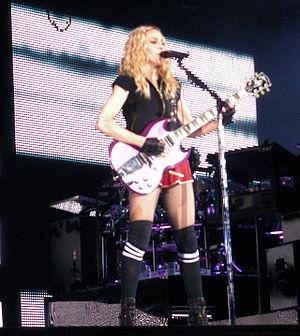
Madonna est le titre du premier album de l'artiste américaine Madonna sorti le 27 juillet 1983 sous le label Sire Records. Il est ré-édité en 1985 sur le marché européen et renommé Madonna – The First Album. Tout commence en 1982, alors qu'elle commence à se lancer dans une carrière de chanteuse à New York, elle rencontre Seymour Stein, le président de Sire, qui lui fait signer un contrat après l'écoute de son single Everybody. Le succès de ce single encourage Sire à signer un contrat pour l'enregistrement d'un album. Pour la production, Madonna choisit de travailler avec Reggie Lucas, un producteur de Warner Records. Cependant, elle n'est pas satisfaite du résultat et est en désaccord avec les techniques de production de Lucas, elle décide donc de demander de l'aide supplémentaire pour la production.